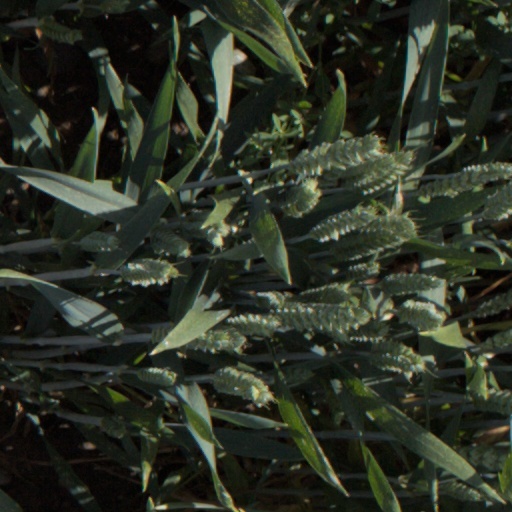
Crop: wheat